Royal Swedish Opera

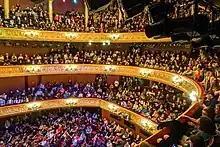
Interior of the Opera

Famous singers who have been part of the opera's ensemble have included Jussi Björling, Gösta Winbergh, Nicolai Gedda, Peter Mattei, Jenny Lind, Birgit Nilsson, Elisabeth Söderström, Fritz Arlberg, Anne Sofie von Otter, Katarina Dalayman and Nina Stemme.